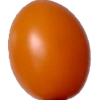
Label: tomato_cherry_orange